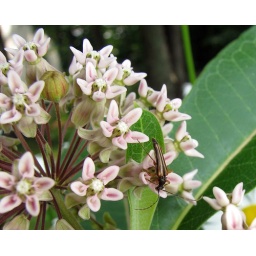
It did not take long for the flower longhorns to find the milkweed in my yard, once the flowers opened.